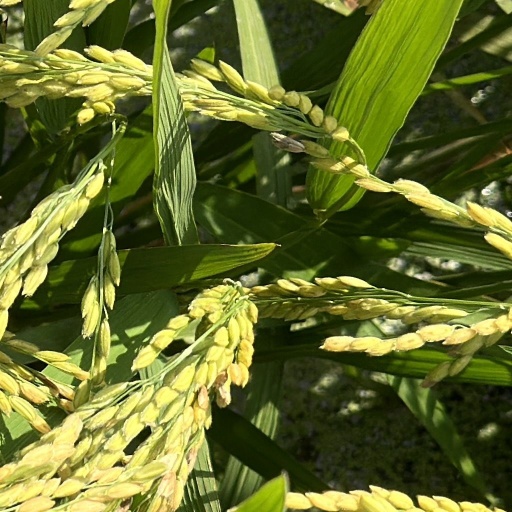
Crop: rice